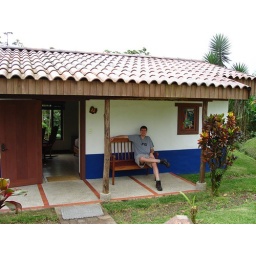
outside our Casita in the Los Angeles cloud forest reserve, Villablanca